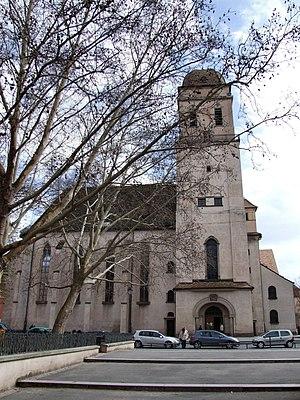
Cet article présente la liste des édifices religieux situés sur le territoire de la ville de Strasbourg.
L’église Sainte-Madeleine est bâtie au début du XXᵉ siècle sur des vestiges datant du XIVᵉ siècle. Reconstruite à l'identique après la Seconde Guerre mondiale, elle se situe dans le centre-ville de Strasbourg. Il s'agit du quatrième édifice dédié à sainte Madeleine construit dans la ville depuis le XIIIᵉ siècle. L'église est classée monument historique, par arrêté du 6 décembre 1898.
Cet article recense les monuments historiques français classés en 1898.